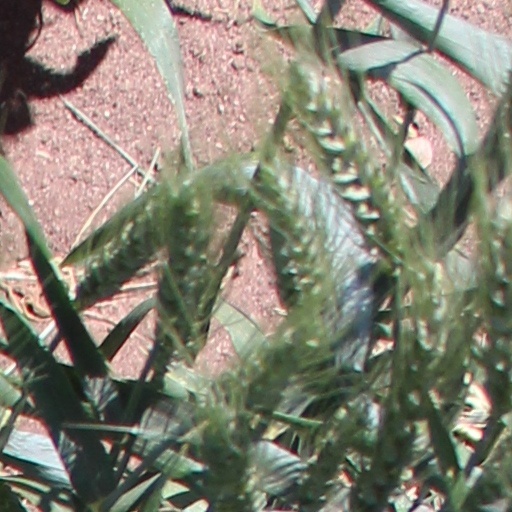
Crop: wheat